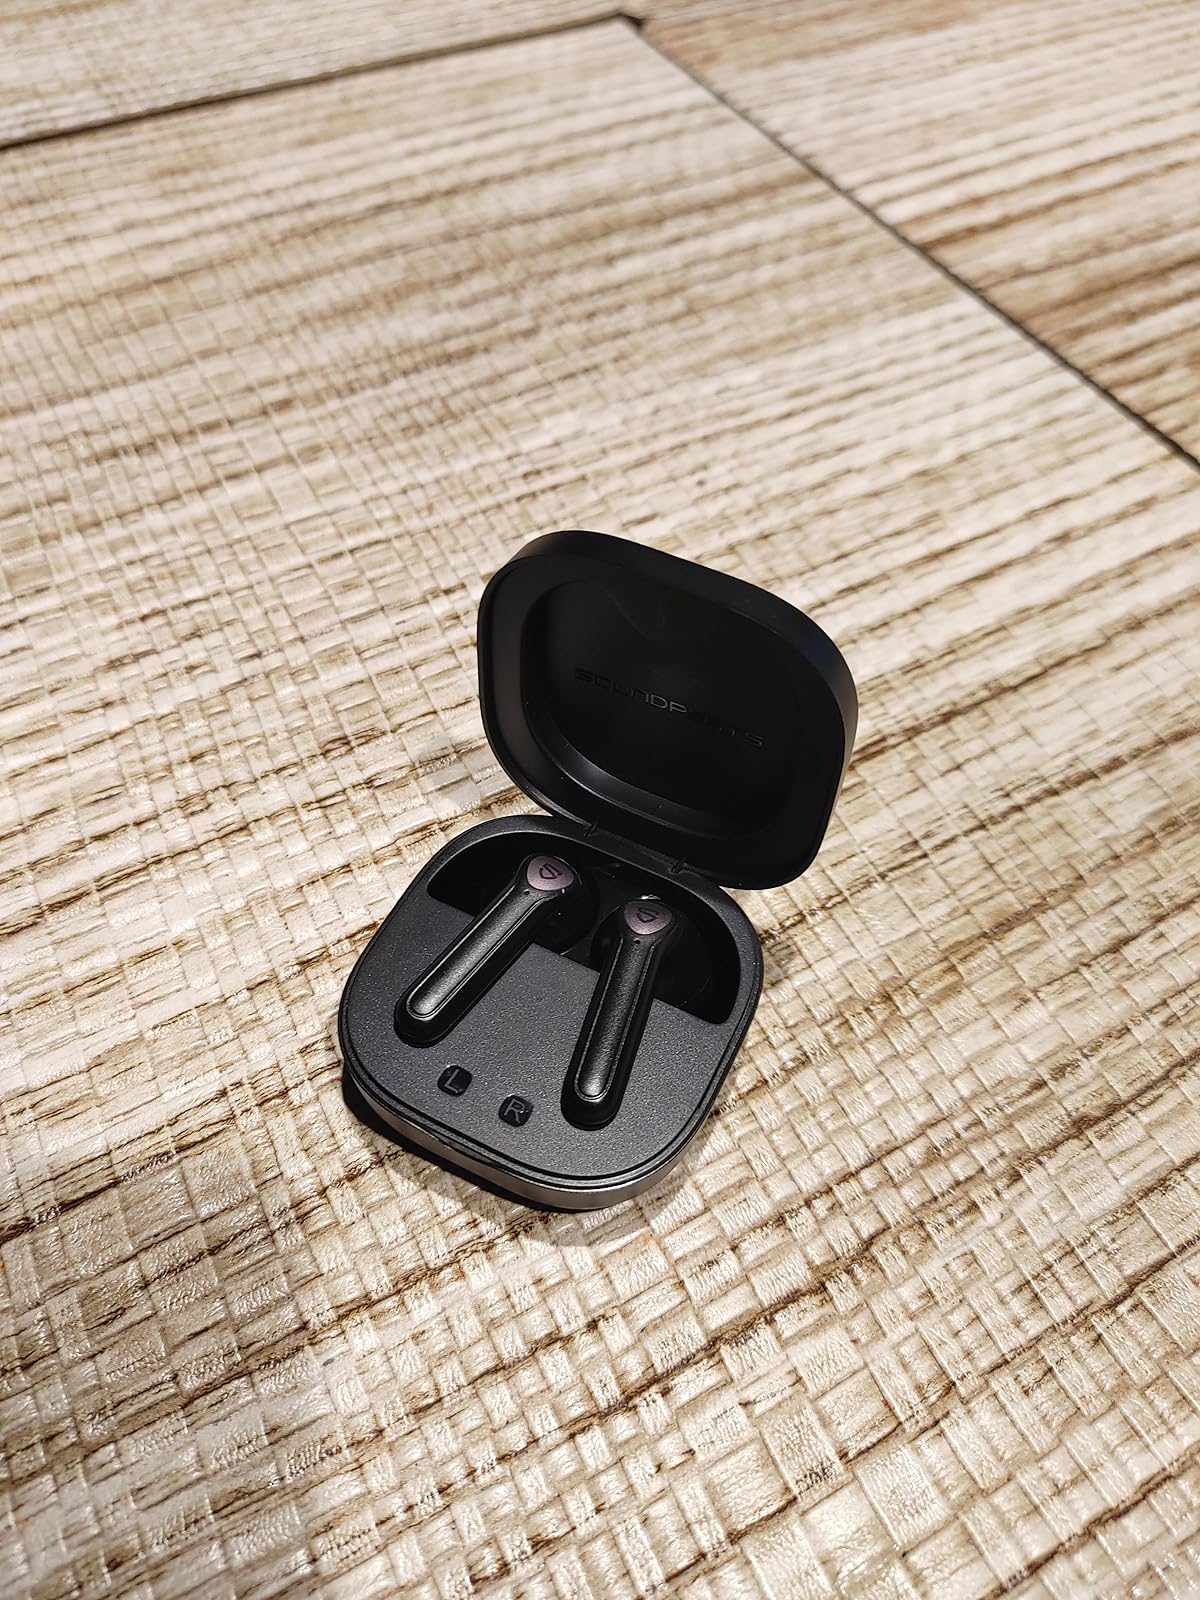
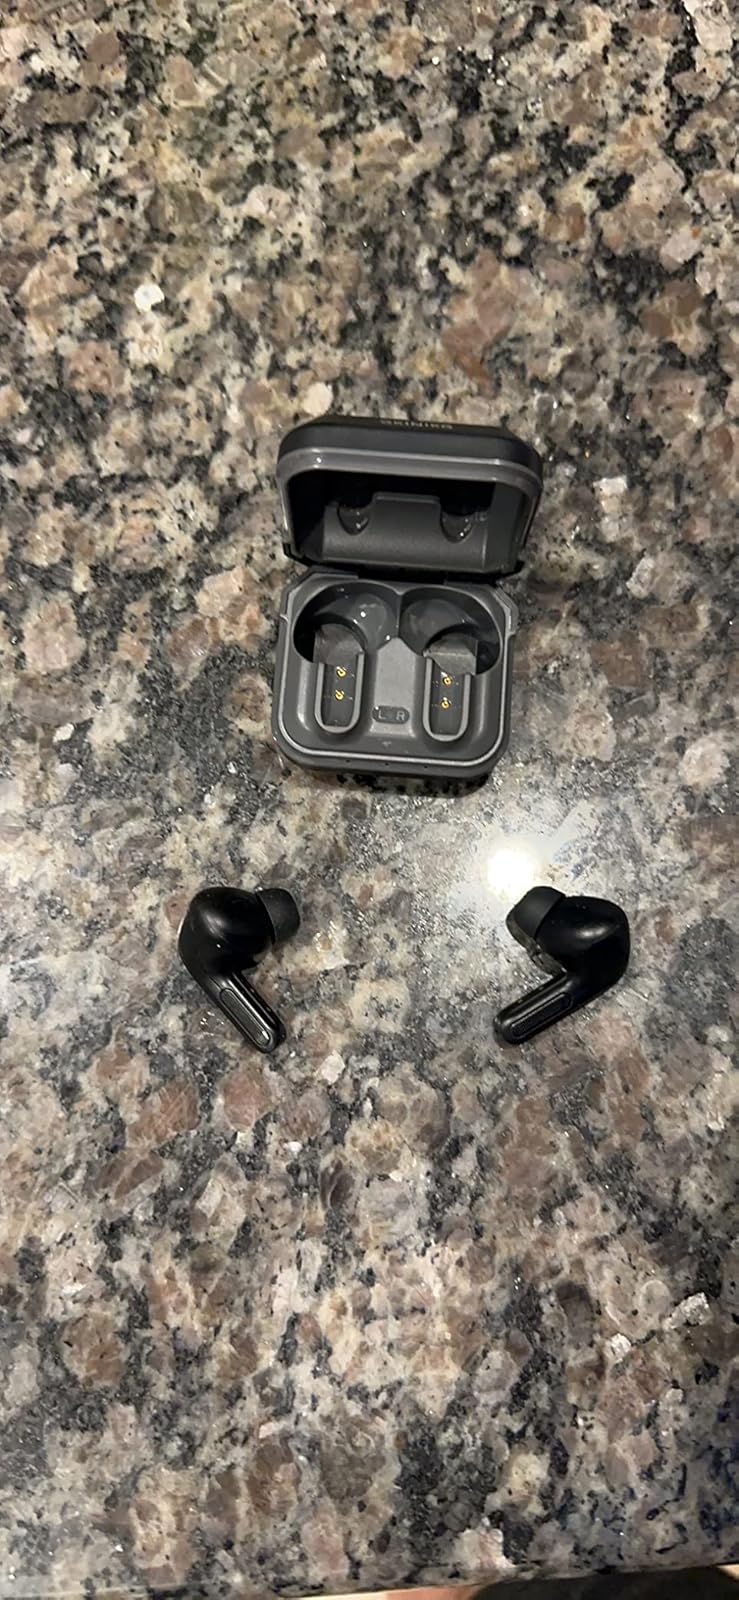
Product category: earbuds
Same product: no